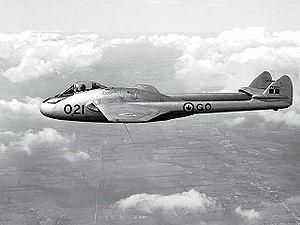
Le détournement de l'avion du FLN est un épisode de la guerre d'Algérie ayant eu lieu le 22 octobre 1956 au cours duquel l'armée française capture un avion de la compagnie Air Atlas-Air Maroc dans lequel cinq dirigeants du Front de libération nationale se trouvaient.
La Base des Forces canadiennes Bagotville est une base des Forces canadiennes située dans la région du Saguenay-Lac-Saint-Jean, au Québec. Elle est sous l'autorité de l'Aviation royale canadienne. La 3ᵉ Escadre Bagotville est la principale unité occupant la base. L'aérodrome de la base est aussi utilisé civilement sous le nom d'aéroport Saguenay-Bagotville.